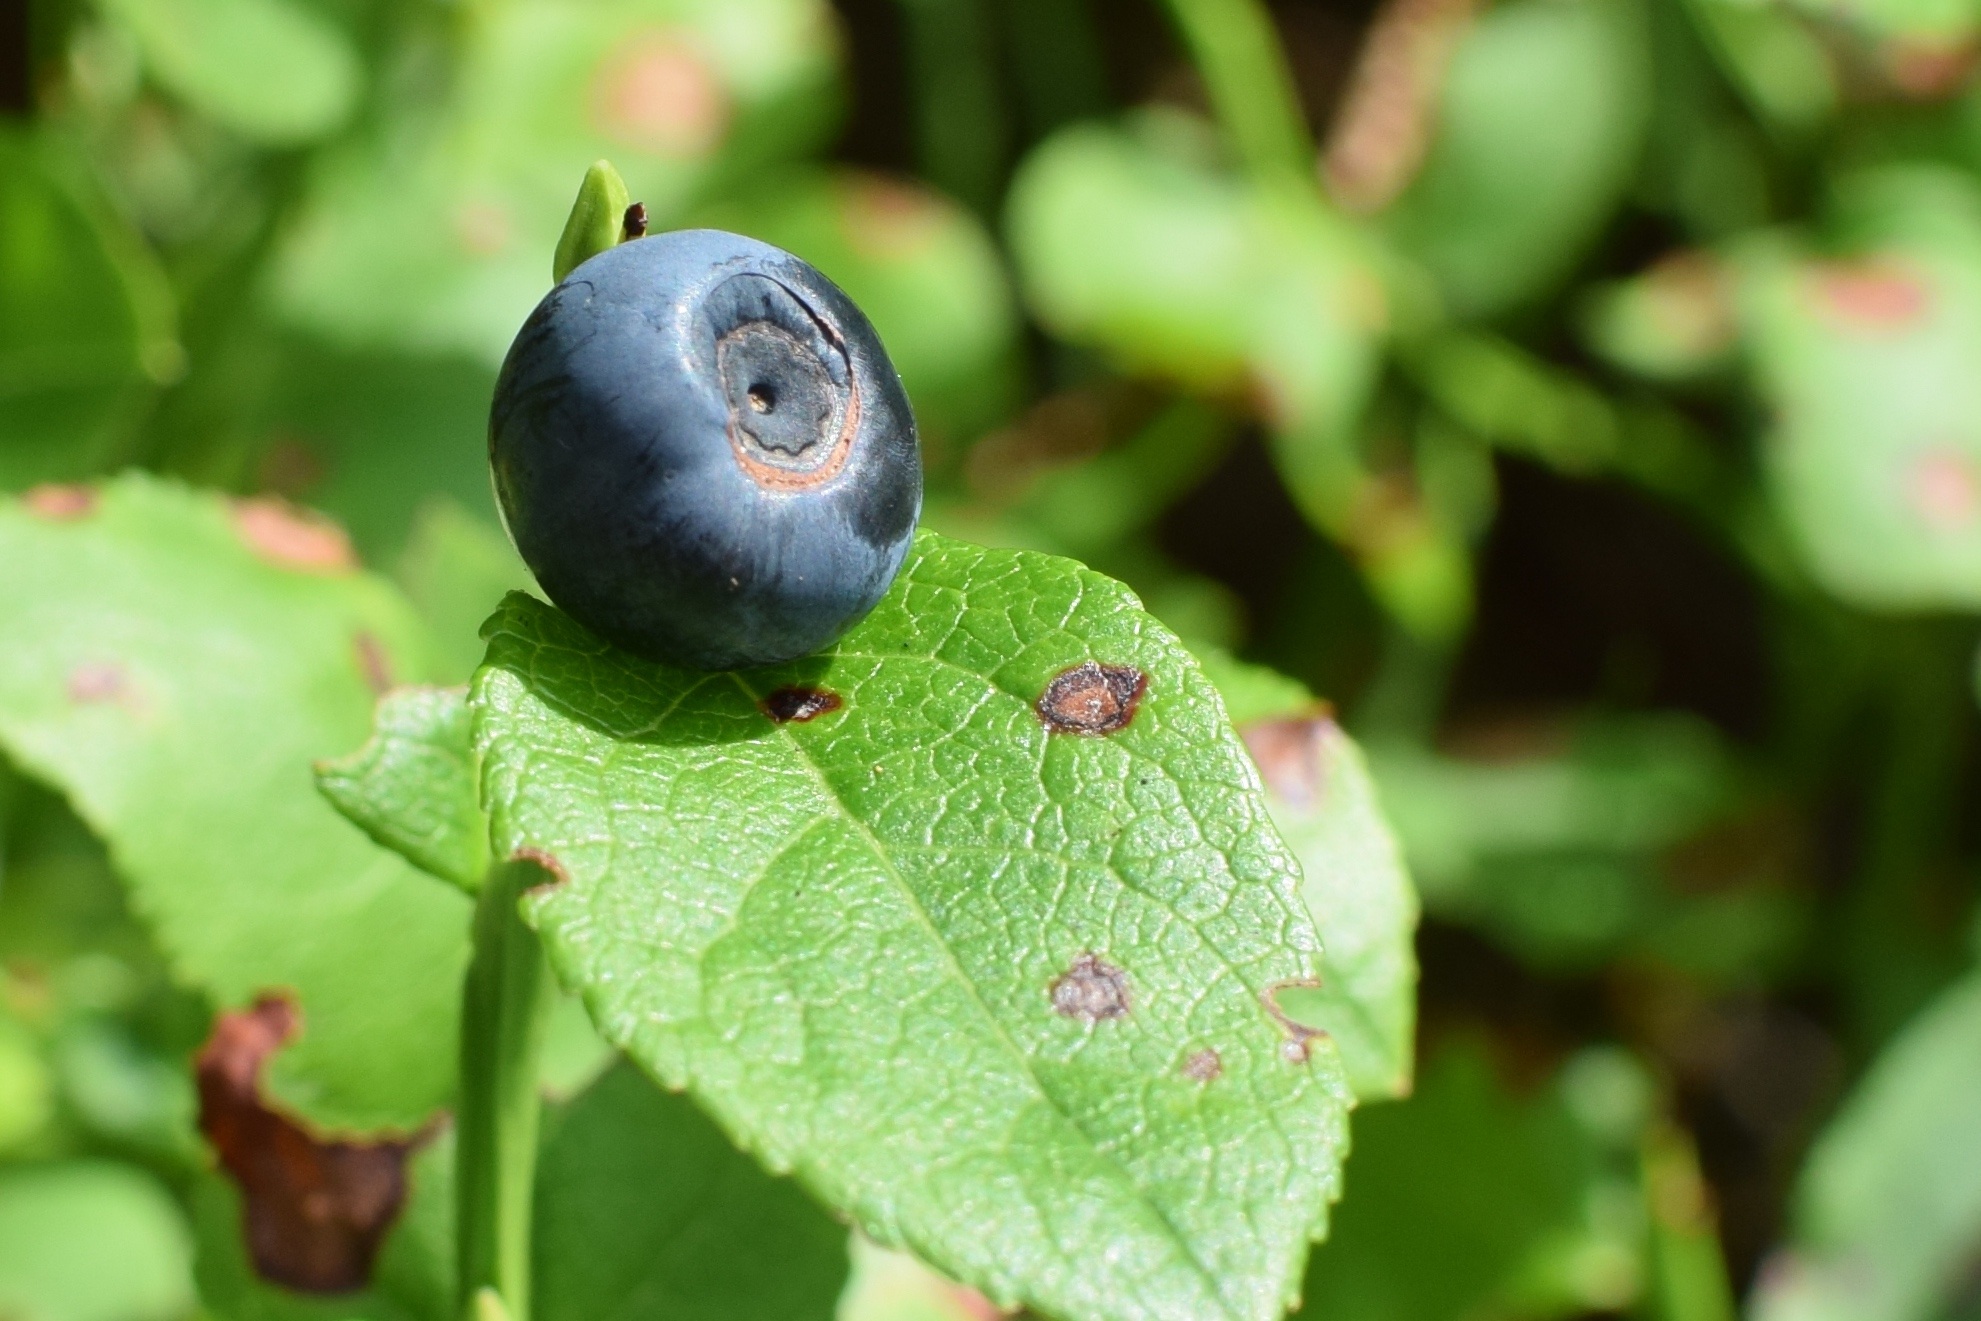
tree, nature, forest, branch, blossom, plant, photography, fruit, berry, leaf, flower, summer, food, green, produce, blueberry, botany, flora, delicious, close up, shrub, east, macro photography, flowering plant, bilberry, wild berry, land plant